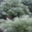
Label: pine_tree